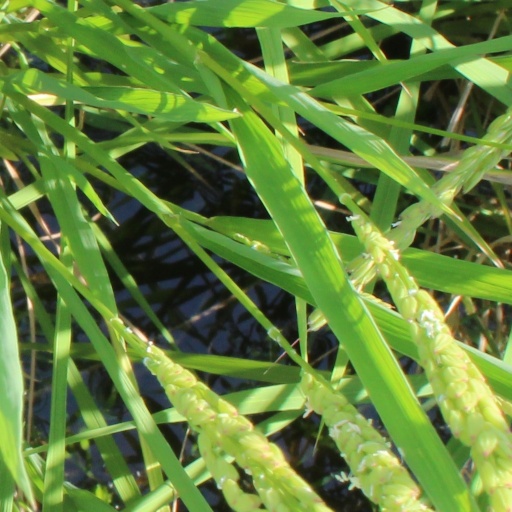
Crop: rice